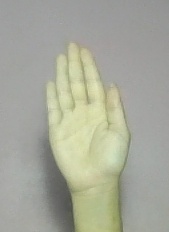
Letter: seen